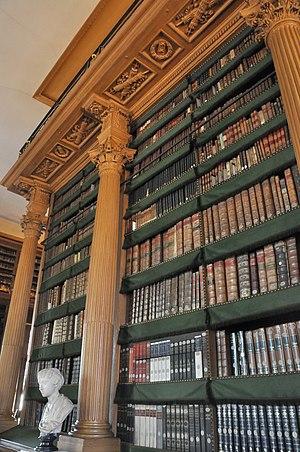
Intérieur de la Bibliothèque Mazarine situé dans le 6e arrondissement de Paris en France. This building is classé au titre des Monuments Historiques. It is indexed in the Base Mérimée, a database of architectural heritage maintained by the French Ministry of Culture,